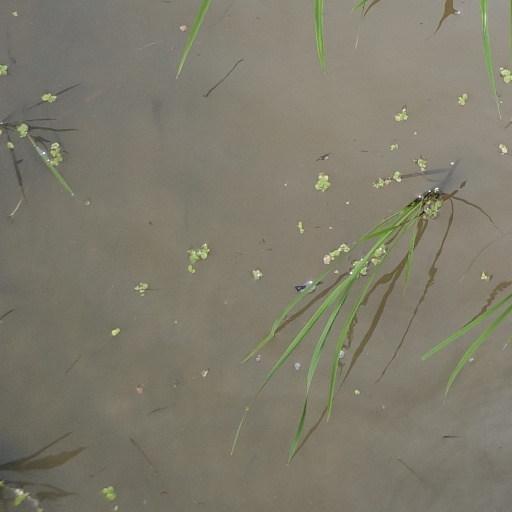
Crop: rice